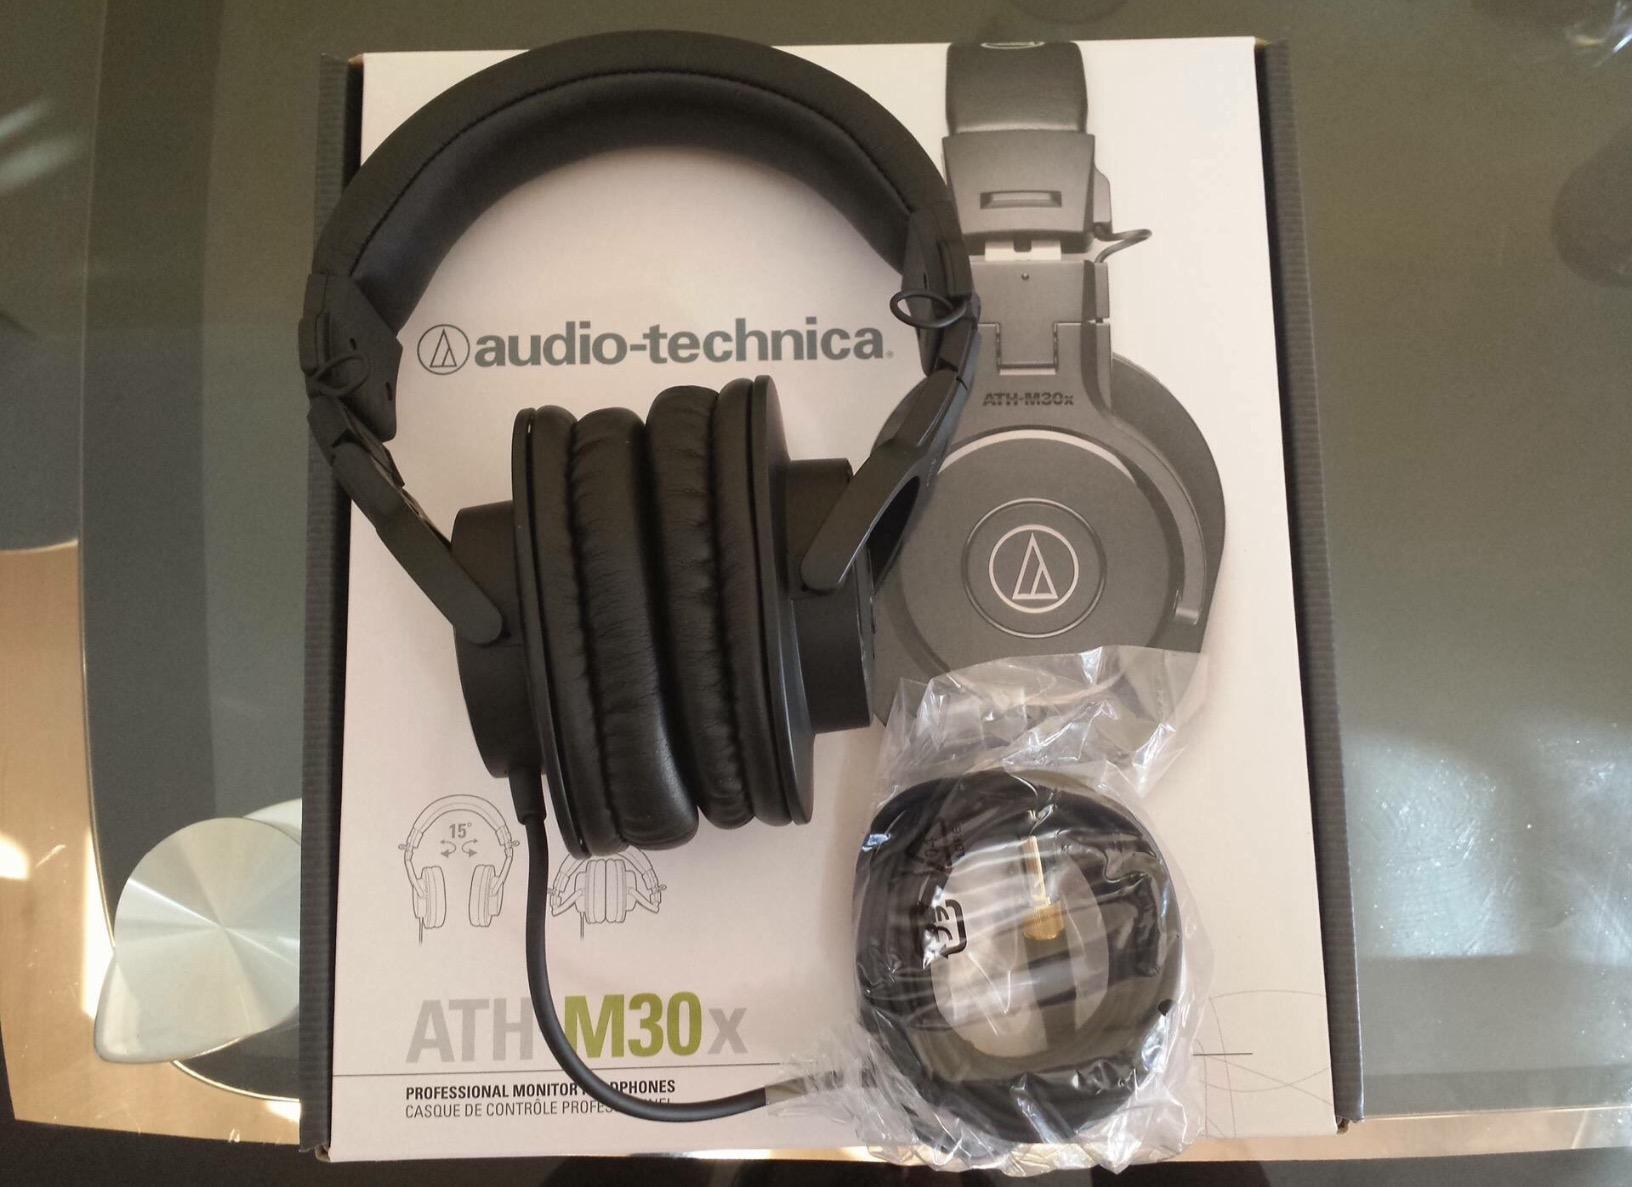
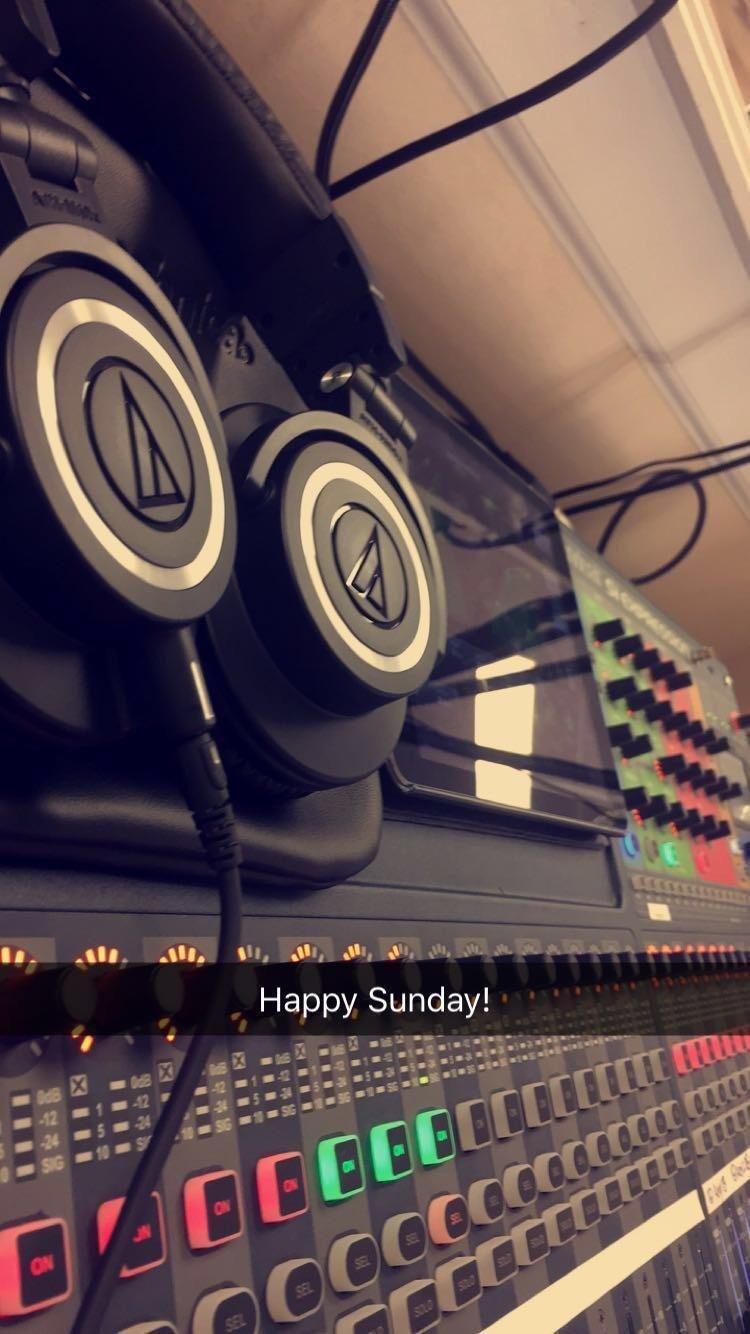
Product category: headphones
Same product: no